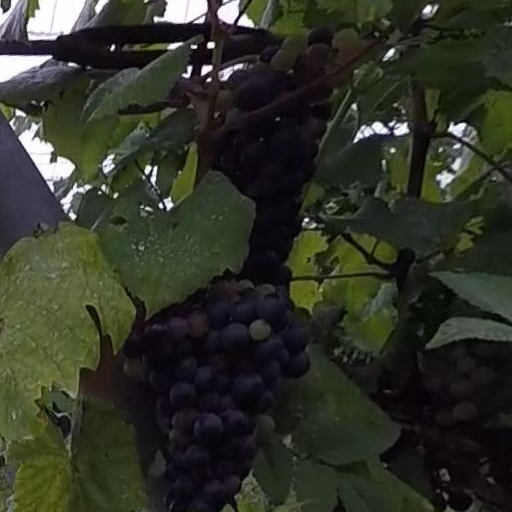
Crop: grape